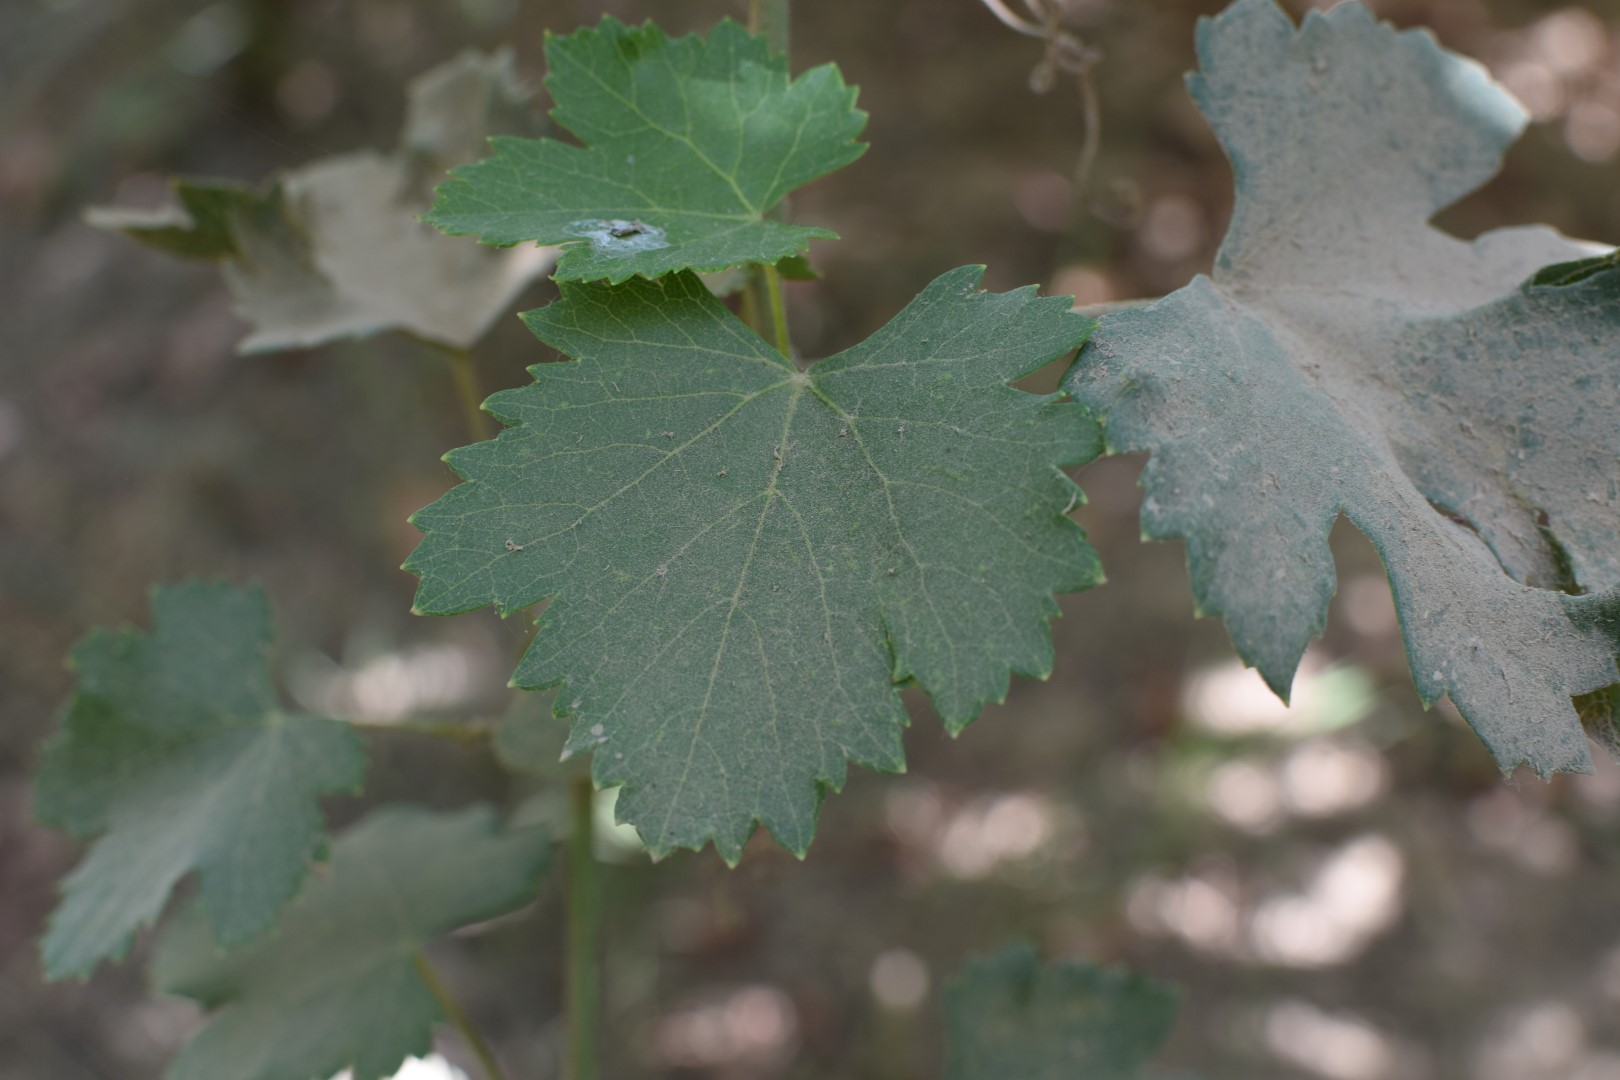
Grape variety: Halawani